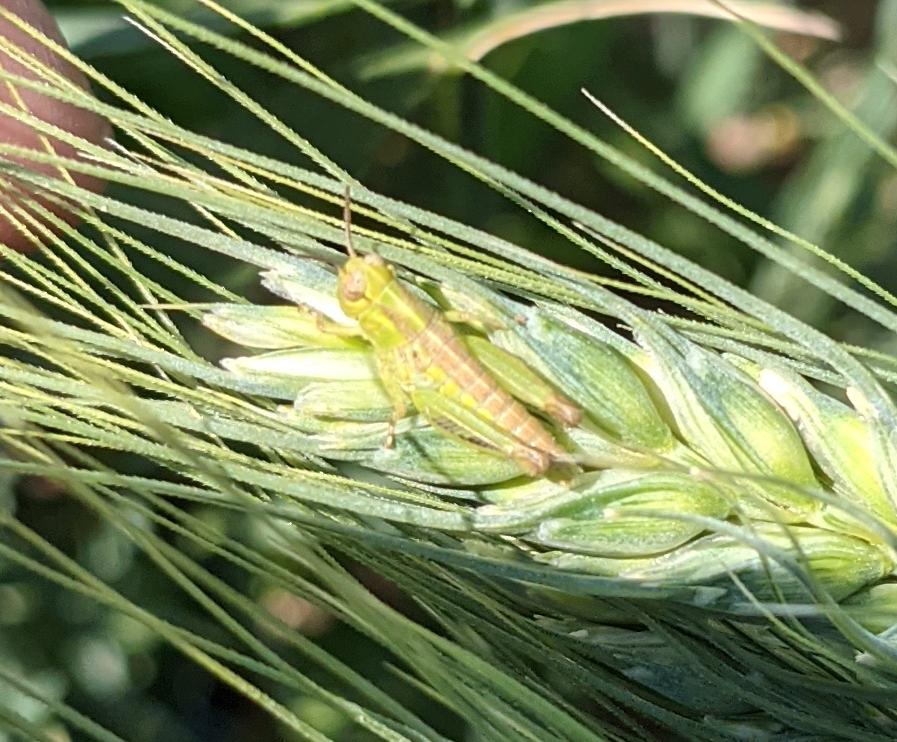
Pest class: occasional_pest